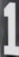
Number: 1